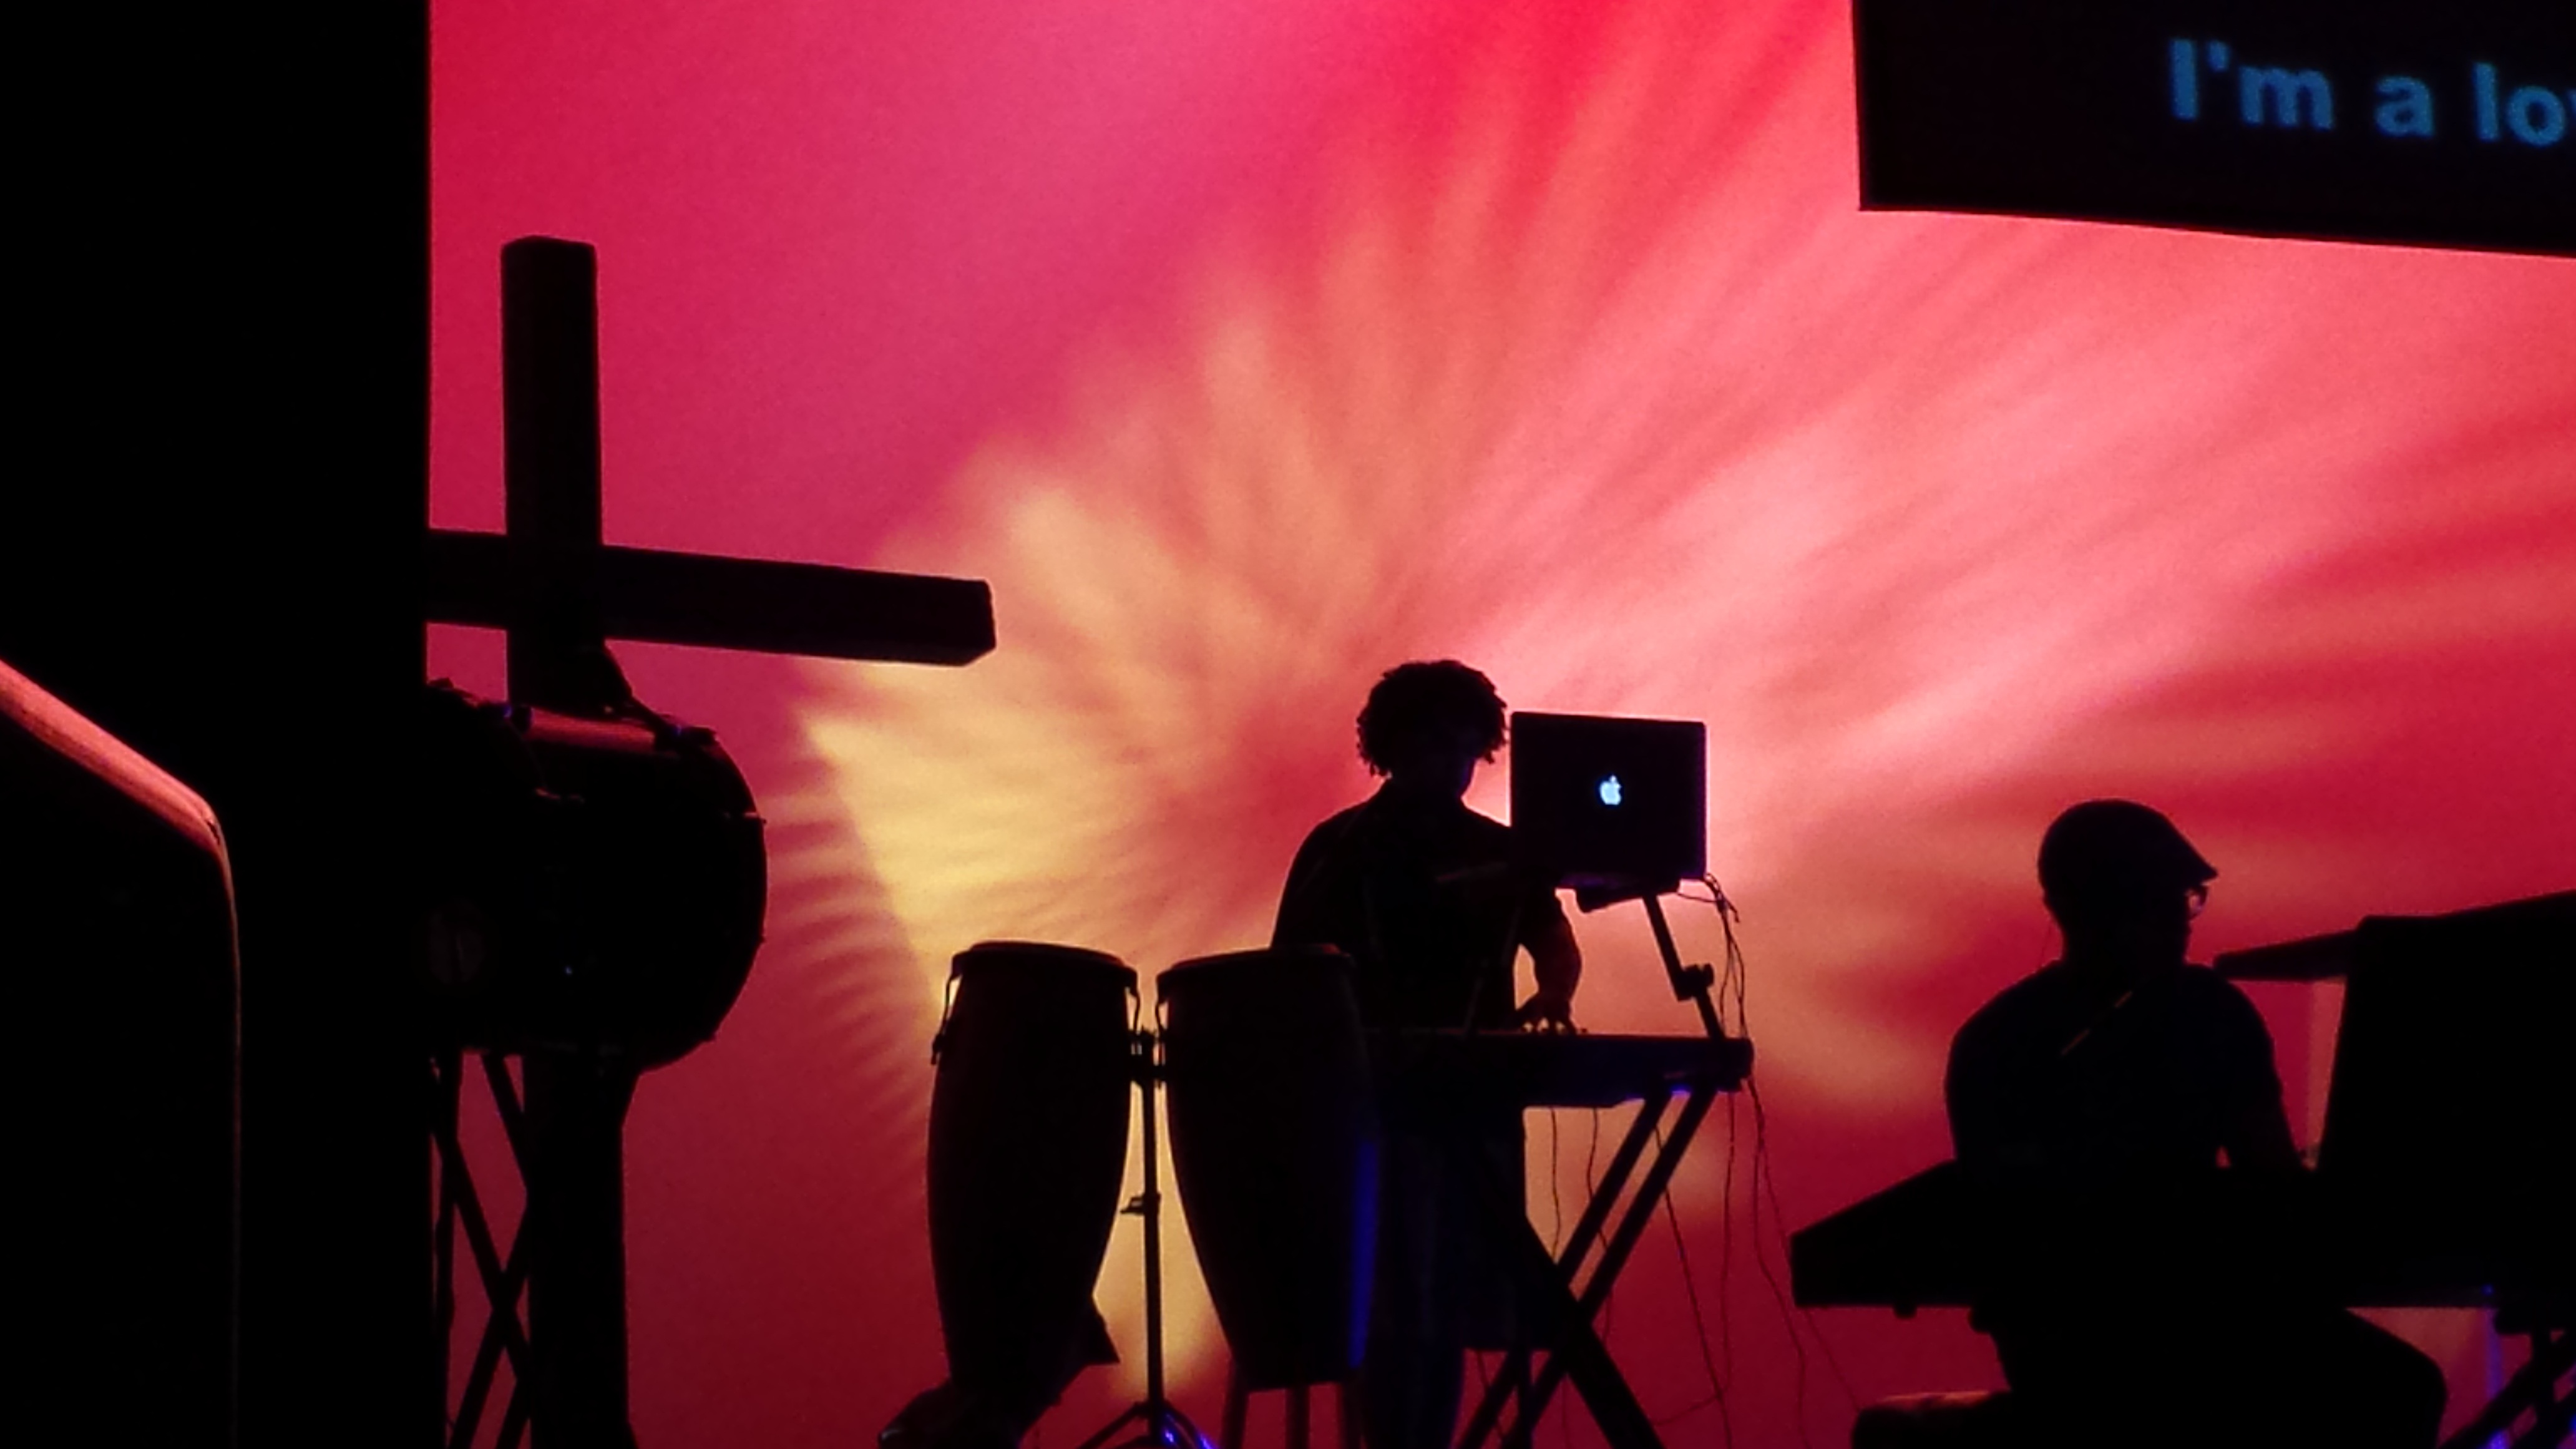
music, light, people, love, red, heaven, religion, church, cross, christian, bible, spiritual, pray, religious, christ, stage, faith, hope, jesus, prayer, christianity, worship, holy, spirit, gospel, god, believe, spirituality, belief, praise, praising music